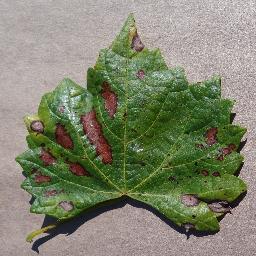
Label: Grape___Esca_(Black_Measles)